Arjunesvara Siva Temple

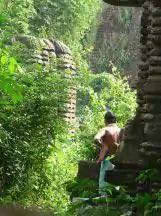
Arjunesvara Siva Temple

Arjunesvara Siva Temple is an abandoned 12th century temple in Bhubaneswar, in the Indian state of Orissa. The temple is situated on the southern embankment of the Bindusagar tank on the right side of the ratha road branching from the road connecting Lingaraja temple to Ramesvara temple.